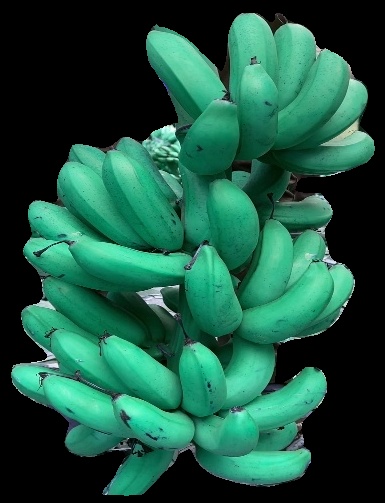
Variety: rasbale
Grade: grade1